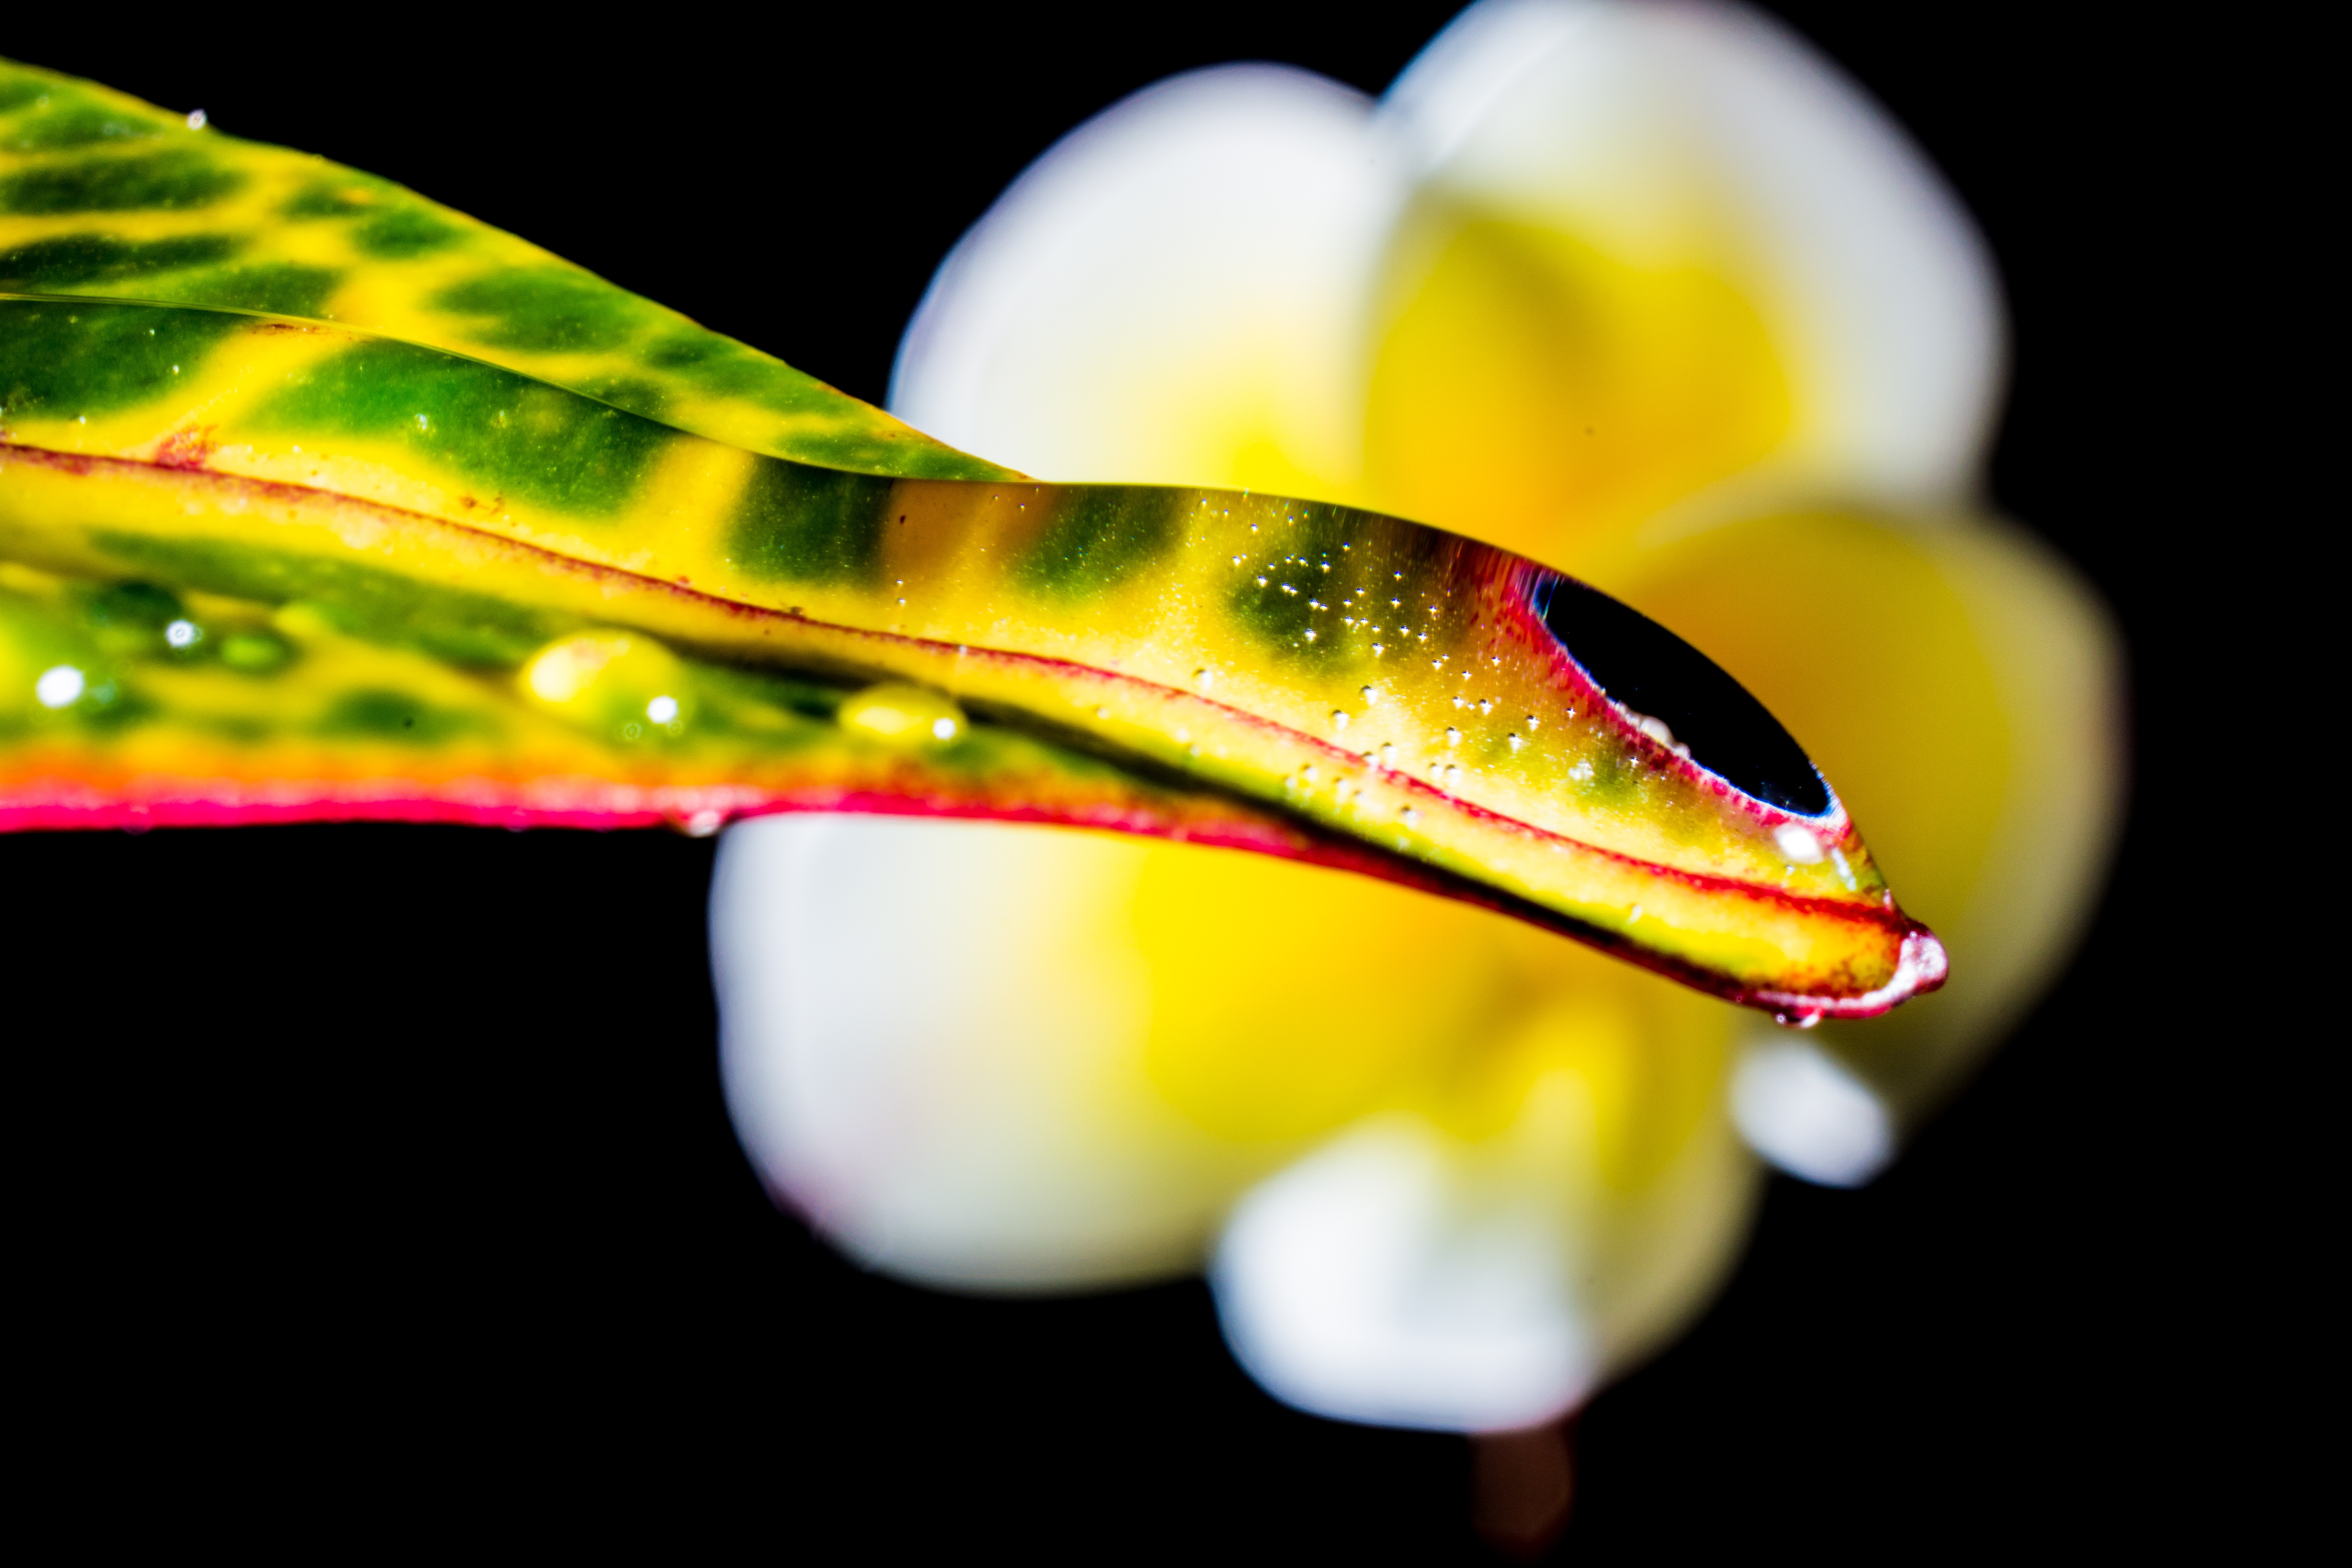
hand, blossom, drop, dew, plant, photography, leaf, flower, petal, bloom, green, color, macro, yellow, flora, drip, close up, drop of water, moisture, macro photography, plant stem